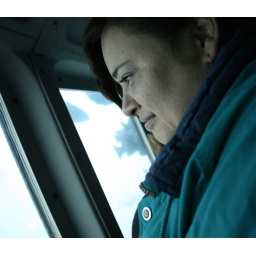
looking out the window in the glass bottom boat